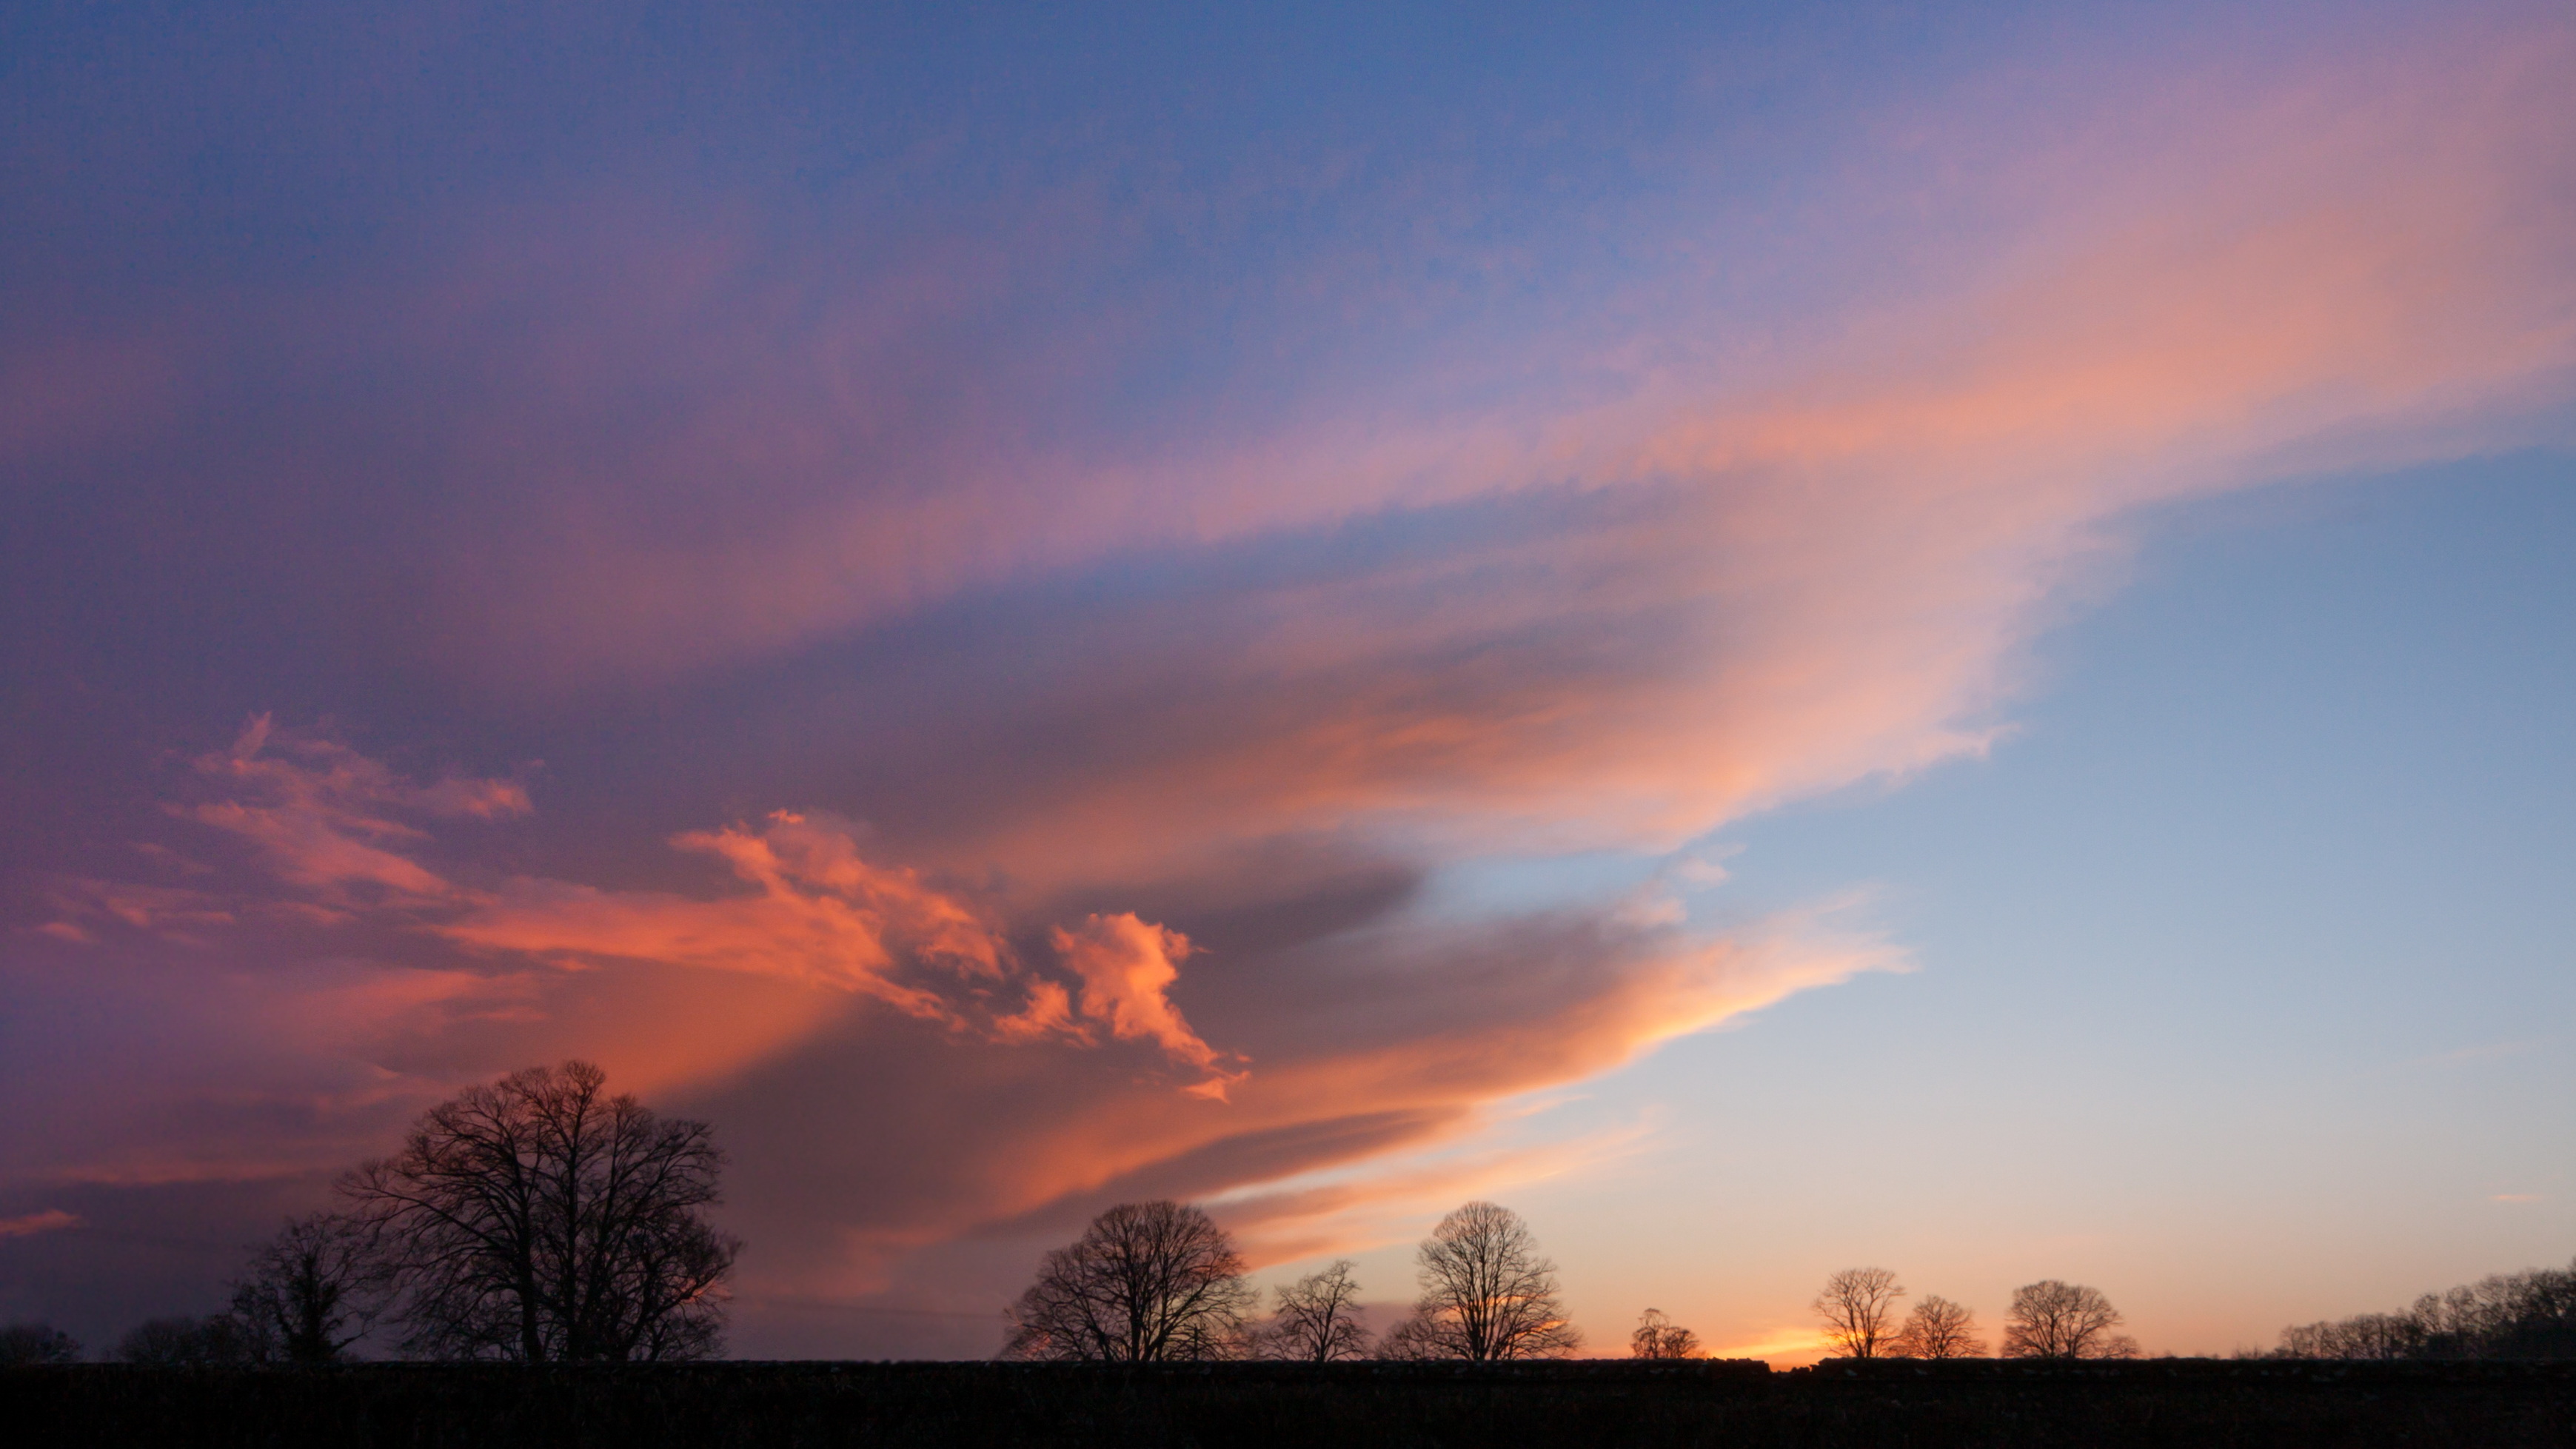
horizon, silhouette, cloud, sky, sun, sunrise, sunset, sunlight, cloudy, morning, dawn, atmosphere, formation, dusk, evening, red, cumulus, blue, pink, trees, clouds, day, afterglow, meteorological phenomenon, red sky at morning